Danny Whitaker

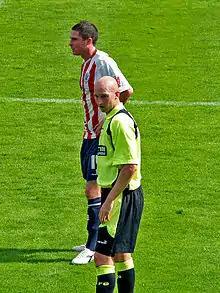
Whitaker (in green) playing for Oldham Athletic

Daniel Phillip Whitaker (born 14 November 1980) is an English former professional football player and manager who is a coach at club Macclesfield.